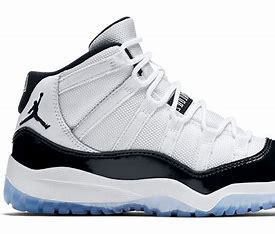
Brand: Jordan
Model: 11 Retro